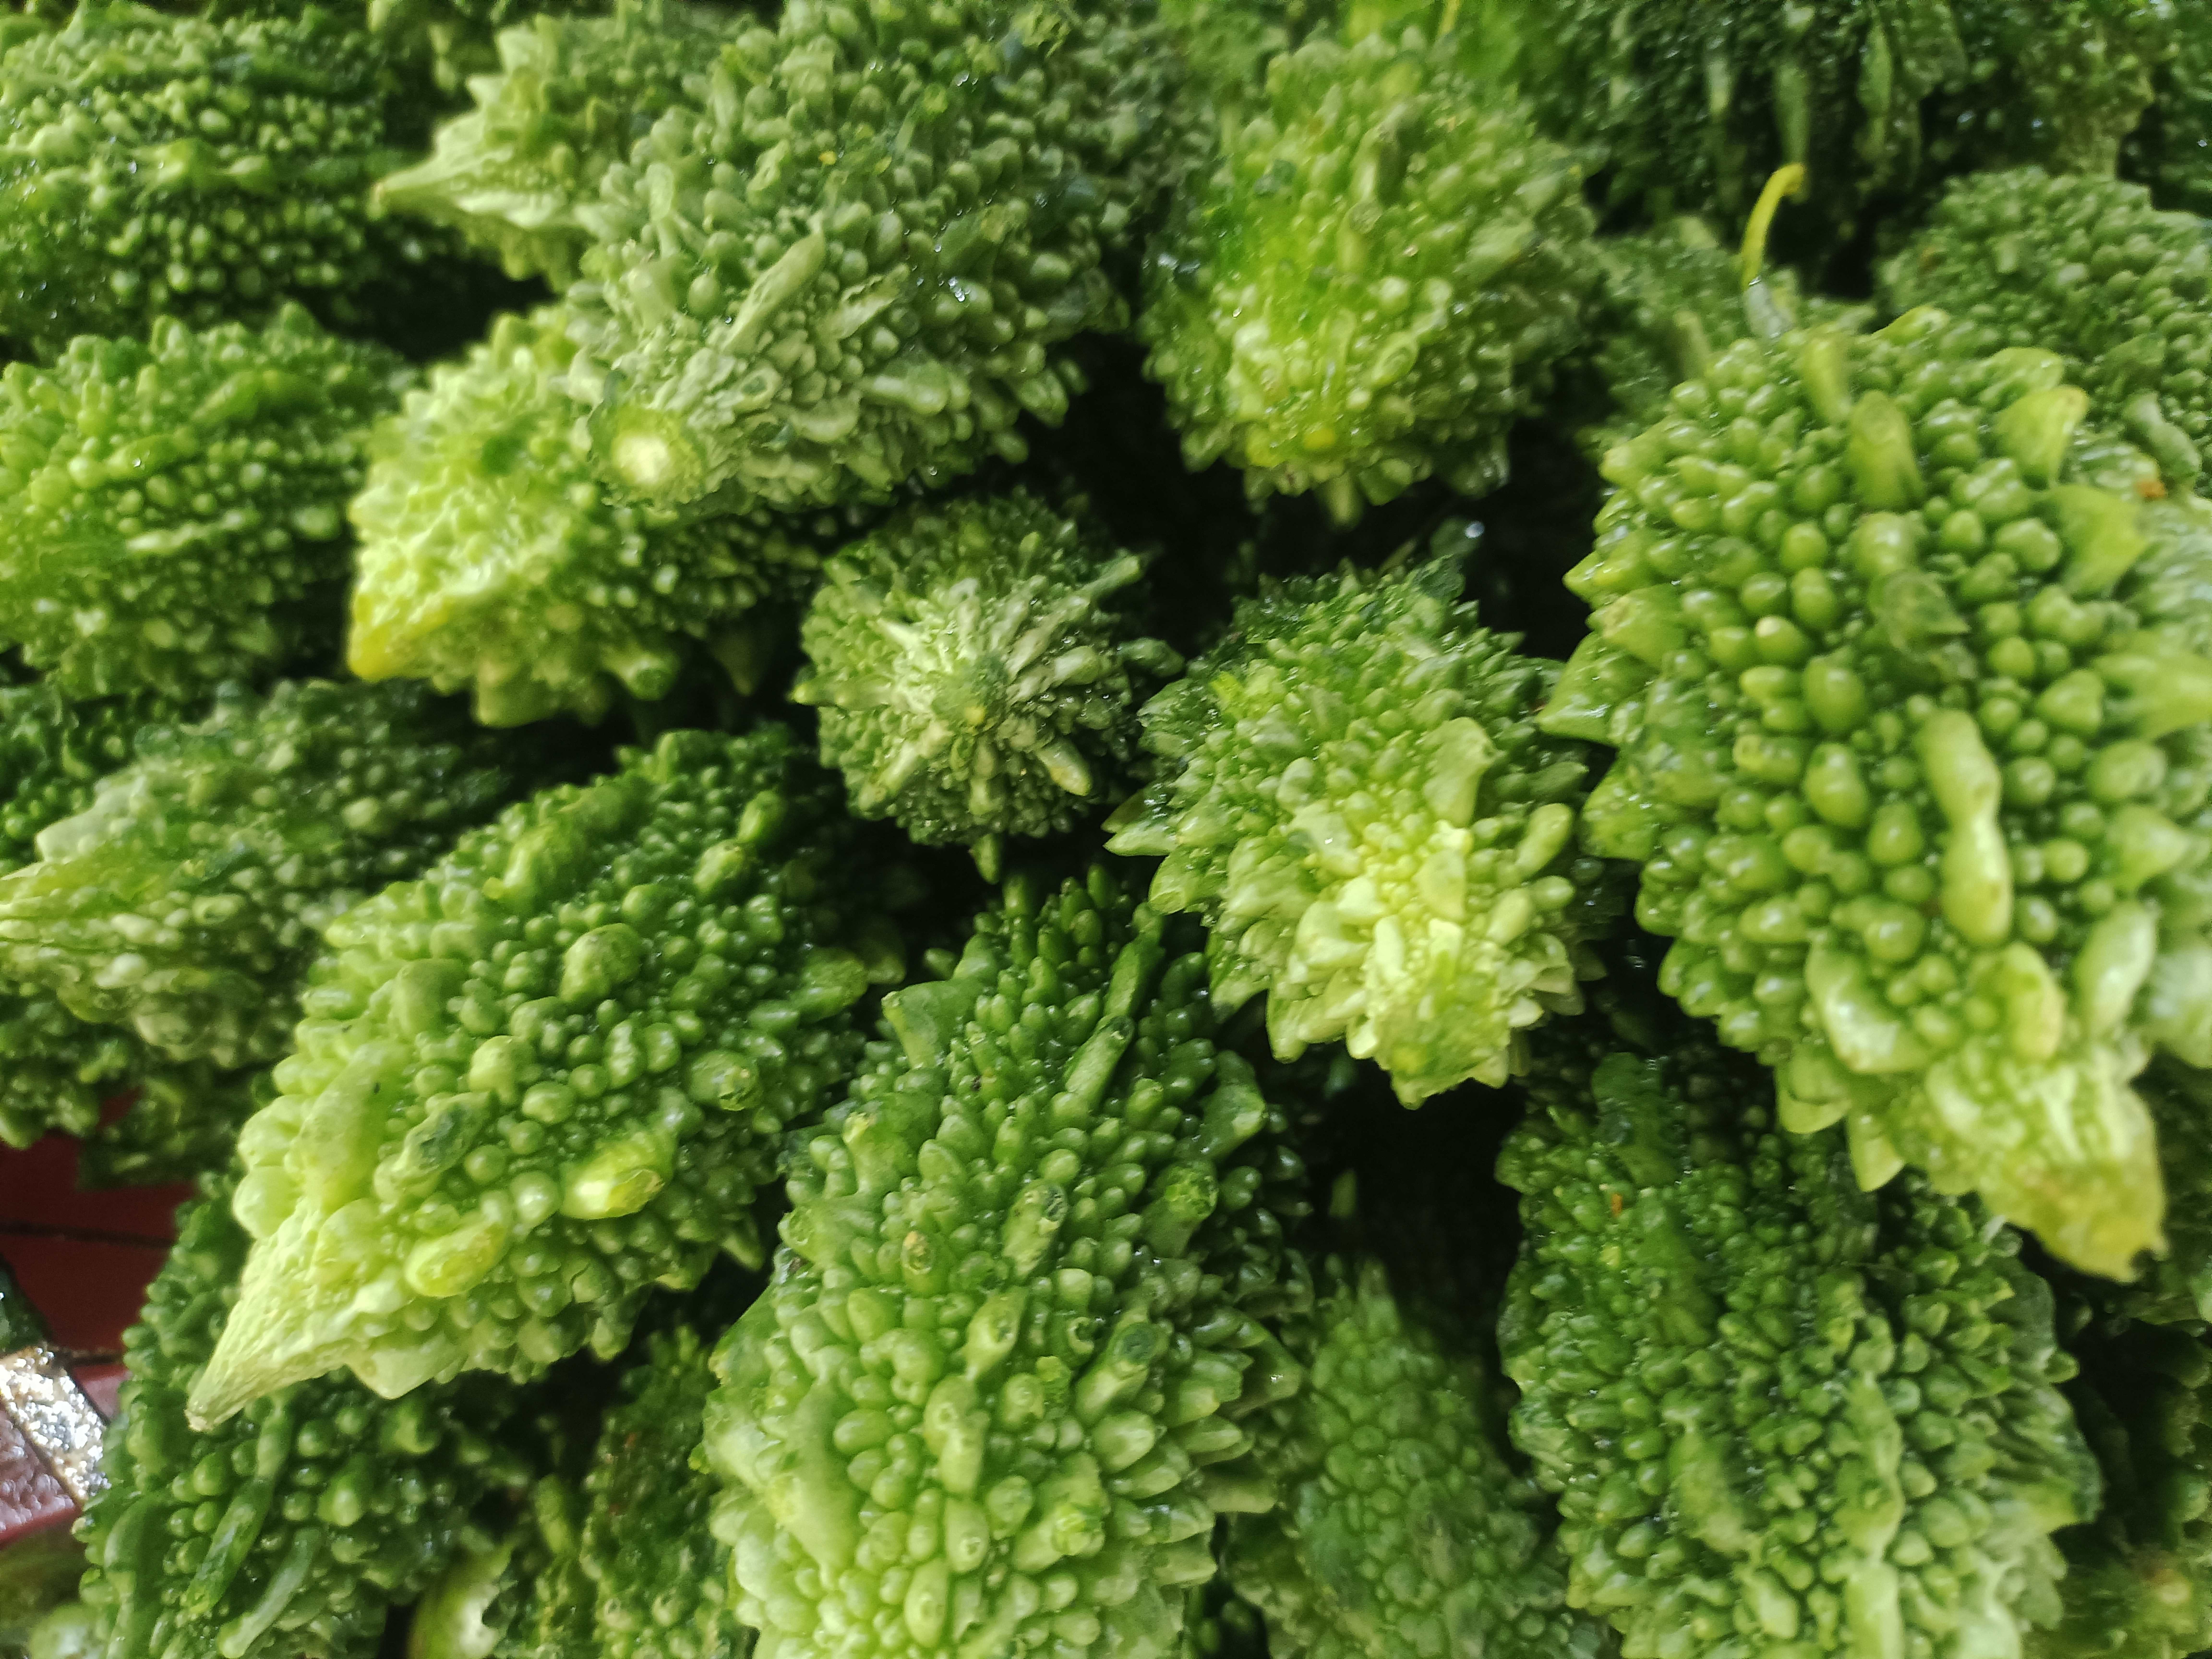
Label: Momordica charantia